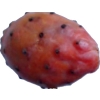
Label: cactus_fruit_red